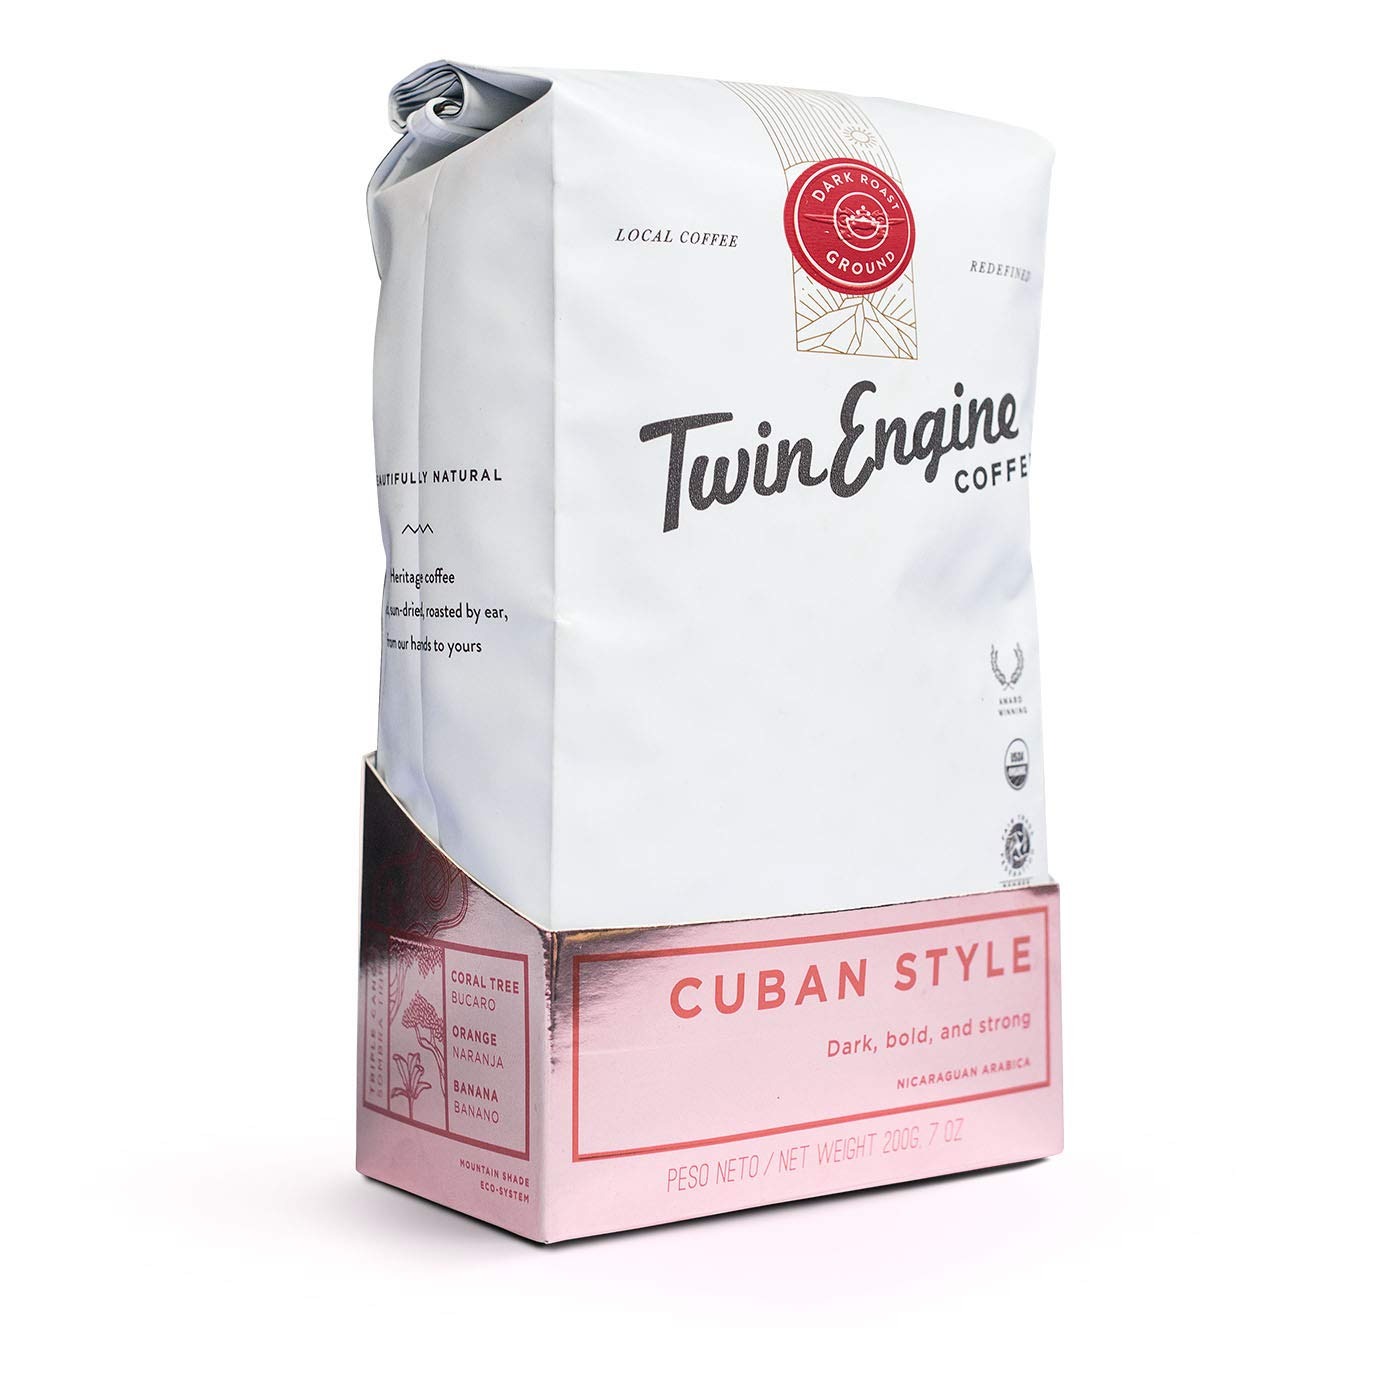
Item Name: Twin Engine Coffee CUBAN STYLE - Dark Roast, Ground Coffee, Nicaraguan Coffee blended and roasted in the Cuban Style, 200g 7.05oz | Rich Specialty Coffee packaged at the source | Traditional Style
Bullet Point 1: This is Nicaraguan coffee, not Cuban, selected and roasted in the Cuban Style. Make it strong with a heap of sugar for the traditional style!
Bullet Point 2: Specialty Grade - These beans all meet the international standards of Specialty Grade meaning that you are drinking coffee in the top 5% of global coffees
Bullet Point 3: Small Batch Roasted - Every bean in this bag was roasted in a 10 lb batch by our roaster to ensure the very best in every bean.
Bullet Point 4: Bagged at Source - This bag was filled at the source to ensure that no unwanted beans made it into this standard setting product.
Bullet Point 5: Nicaragua's Coffee - We present the best of Nicaragua's coffees to show you the delicious tastes and craftsmanship of our country.
Product Description: If you like the strong, sweet taste of Cuban Style Coffee as it is made in Miami - Twin Engine Coffee’s Cuban Style is just what you need. This 100% Nicaraguan coffee is selected and roasted to deliver a powerful flavor. The back of the package includes step by step instructions for making your own Cuban style coffee at home - even if you don’t have an espresso machine.
Value: 7.05
Unit: Ounce

Price: 30.49